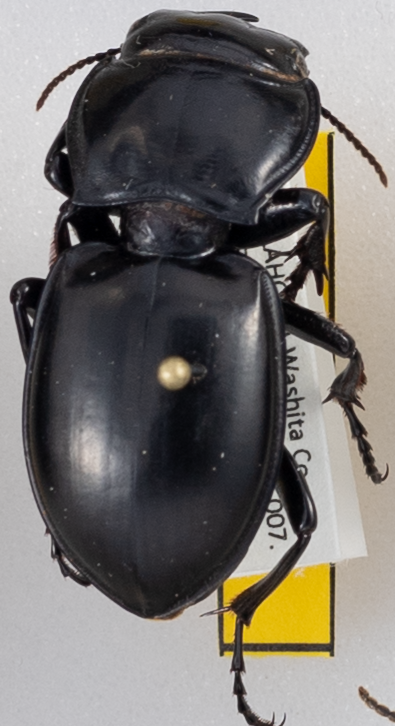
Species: Pasimachus californicus
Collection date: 2015-08-18
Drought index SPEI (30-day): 0.24
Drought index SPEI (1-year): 0.9
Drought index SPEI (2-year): -0.71